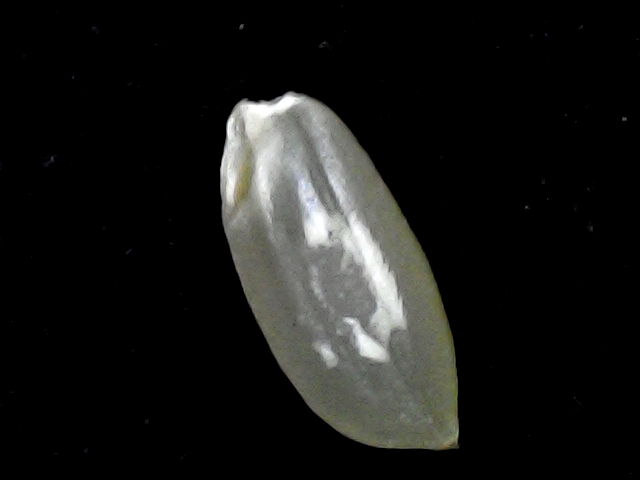
Rice variety: BD39